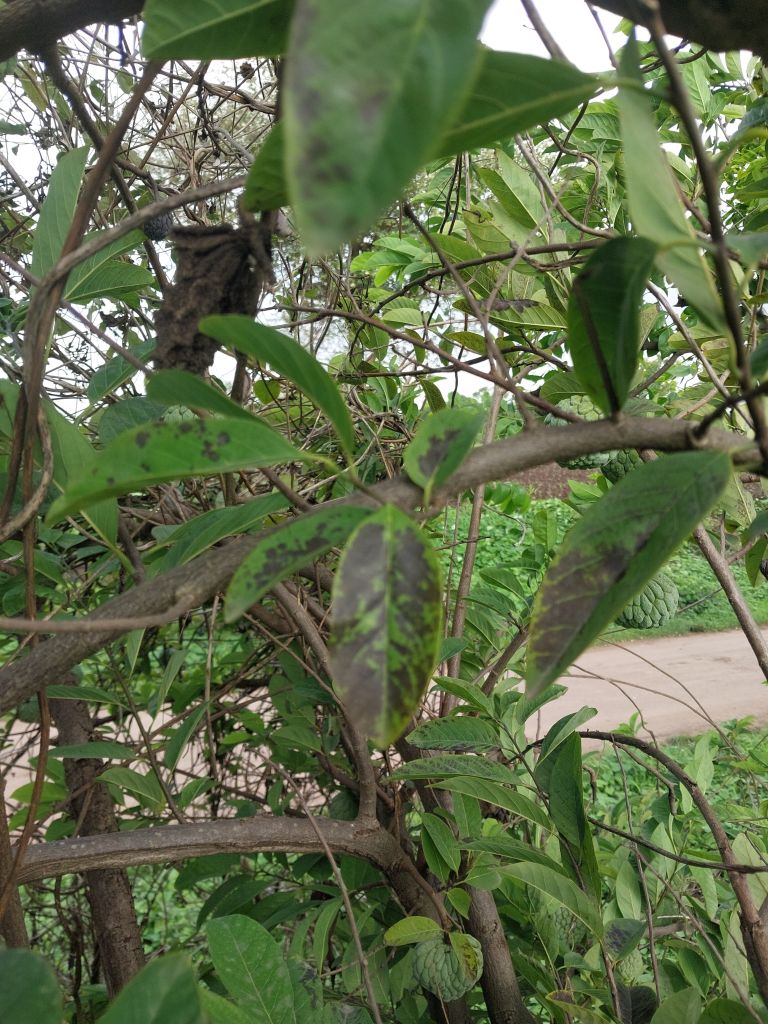
Disease label: Leaf spot on Leaves